Amalda edithae

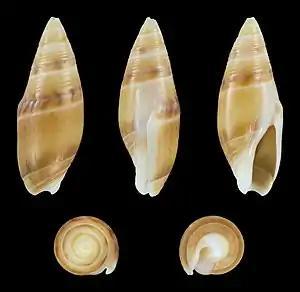
Dark form

(Original description) The shell is elongate-fusiform, fairly solid, and consists of seven whorls, including two whorls in the protoconch. From the dorsal view, the body whorl makes up slightly more than half of the shell’s total length and is finely striated both longitudinally and spirally.